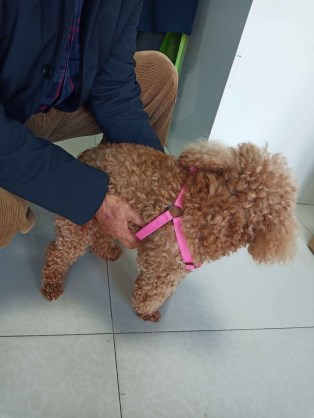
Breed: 2925-n000114-toy_poodle